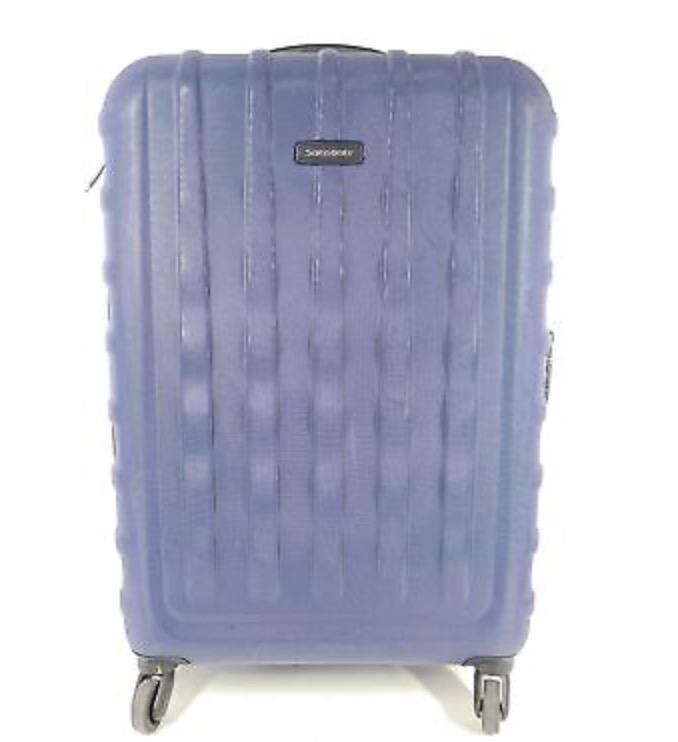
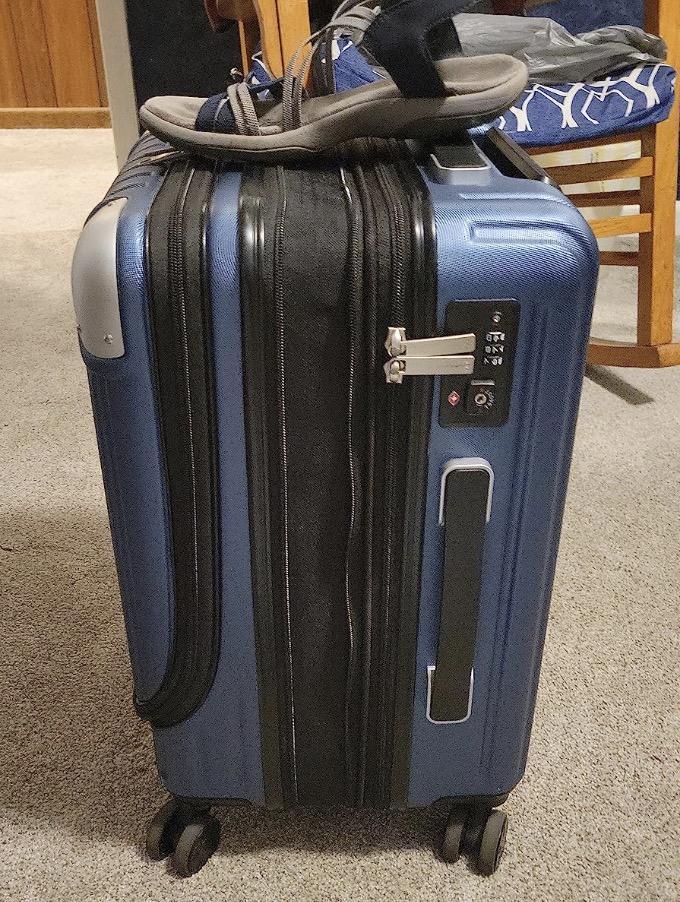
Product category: items_tea
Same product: no